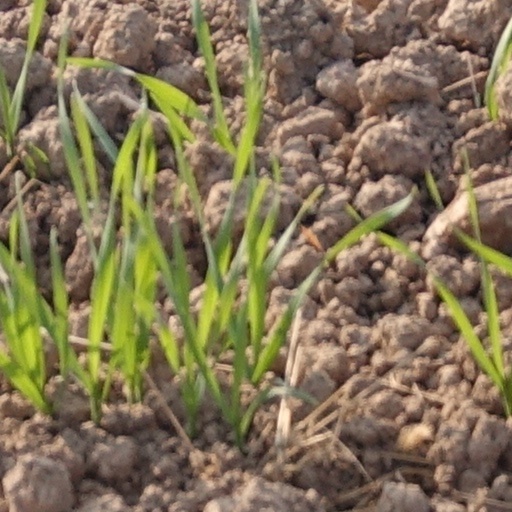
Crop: wheat